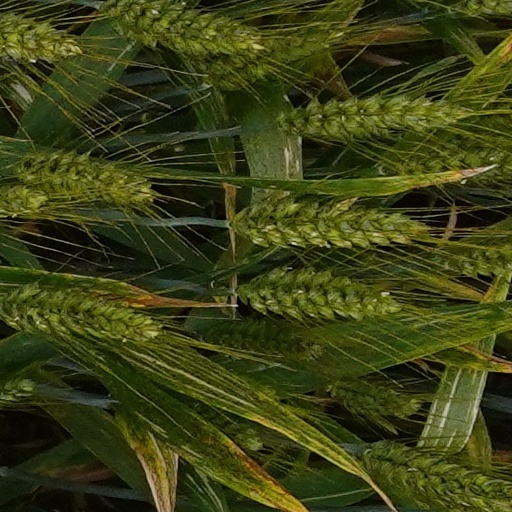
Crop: wheat